Jules Ferry

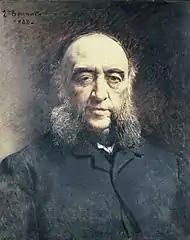
Portrait of Ferry by Léon Bonnat

After the military defeat of France by Prussia in 1870, Ferry formed the idea of acquiring a great colonial empire, principally for the sake of economic exploitation. In 1882, as Minister of Public Instruction, he decided to create a mission to explore the Regency of Tunisia. The expedition was headed by the botanist Ernest Cosson and included the botanist Napoléon Doumet-Adanson and other naturalists. In 1884 a geological section under Georges Rolland was added to the Tunisian Scientific Exploration Mission. Rolland was assisted by Philippe Thomas from 1885 and by Georges Le Mesle in 1887.